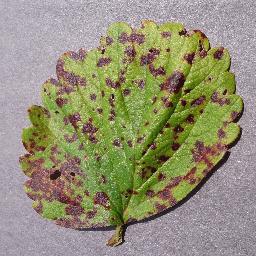
Label: Strawberry___Leaf_scorch